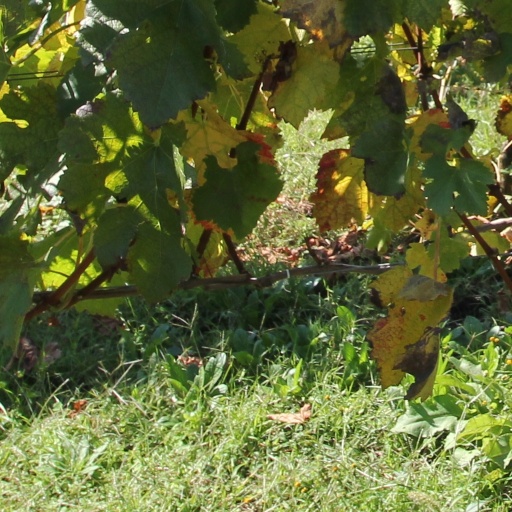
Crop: grape